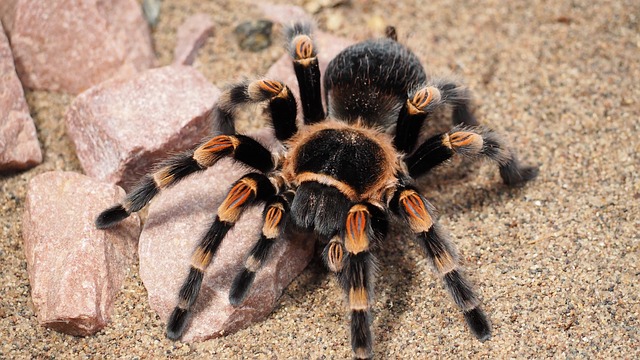
Label: spider